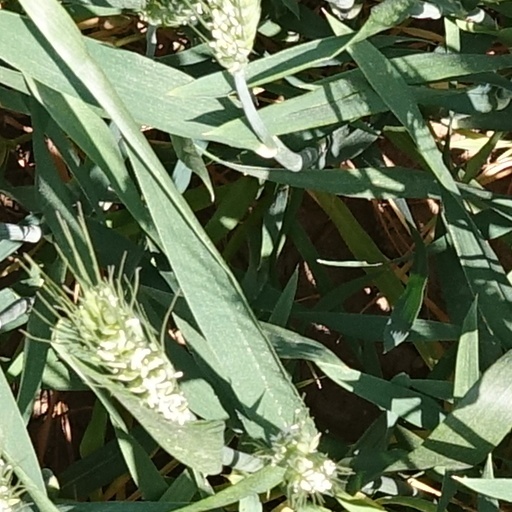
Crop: wheat